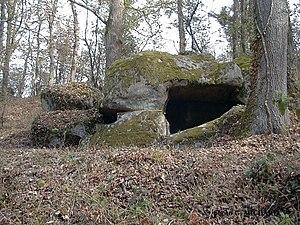
La Cabane du Loup, dolmen à couloir à usage funéraire, situé à une dizaine de mètres de la rivière l'Oeil
Doyet est une commune française, située dans le département de l'Allier en région Auvergne-Rhône-Alpes.